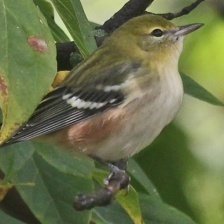
Species: BAY-BREASTED WARBLER
Scientific name: SETOPHAGA CASTANEA